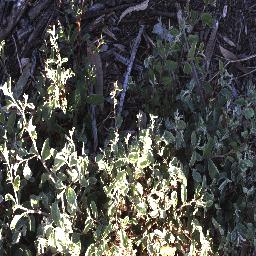
Label: chinee_apple